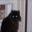
Label: cat